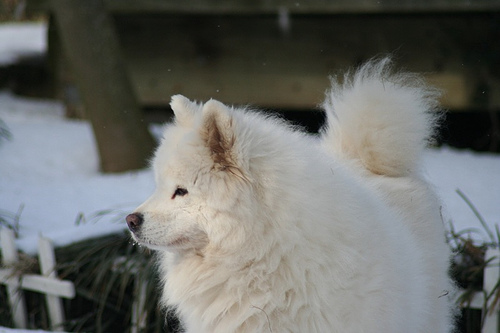
Animal: dog
Breed: samoyed